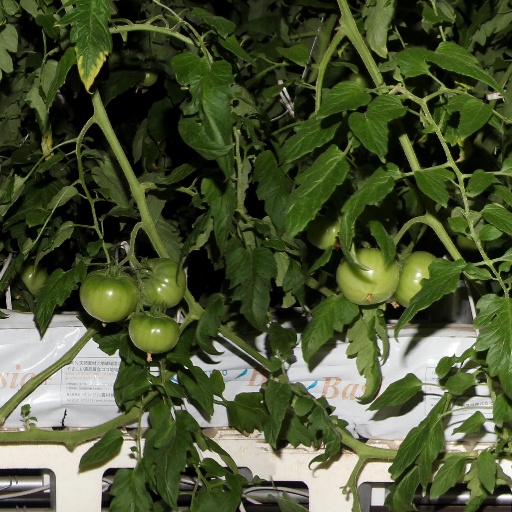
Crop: tomato